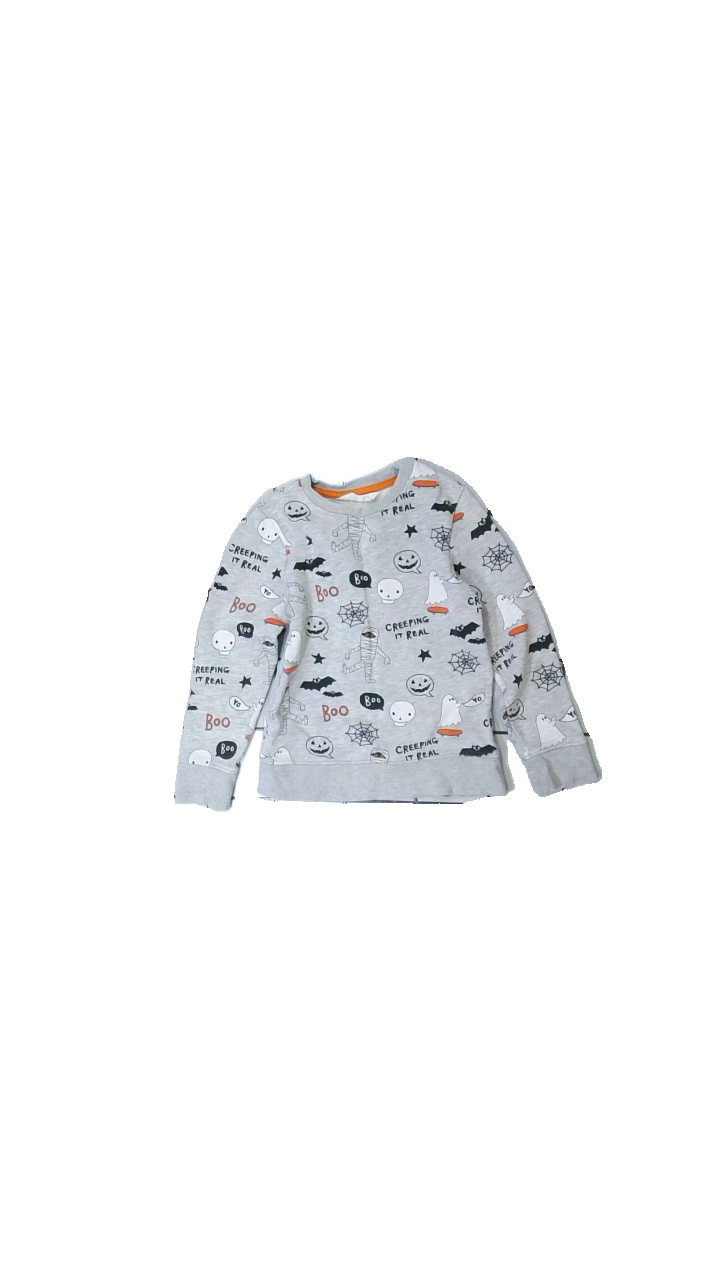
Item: Sweater (Children)
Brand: H&m
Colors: Grey, White, Black, Multicolor
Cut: Regular, C-collar
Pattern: Other
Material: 79% cotton, 17% polyester, 4% viscose
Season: All
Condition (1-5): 3
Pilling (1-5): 4
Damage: Stains
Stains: Minor
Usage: Export
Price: <50